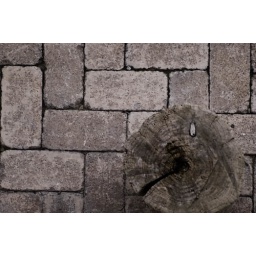
wooden trunk over a pavement of old bricks